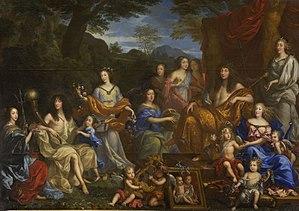
Cette page concerne l’année 1670 du calendrier grégorien.
Le salon de l'Œil-de-bœuf est un salon de l'appartement du Roi dans le château de Versailles, un château français situé dans les Yvelines, en Île-de-France.